Stoneleigh Abbey

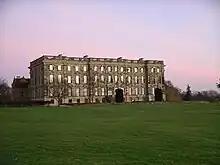
Stoneleigh Abbey, Warwickshire

Stoneleigh Abbey is an English country house and estate situated south of Coventry. Nearby is the village of Stoneleigh, Warwickshire. The Abbey itself is a Grade I listed building.